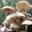
Label: mushroom